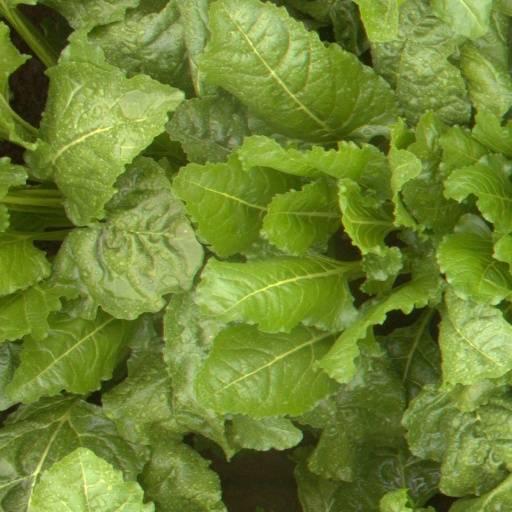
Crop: sugar beet